Frank Sinatra

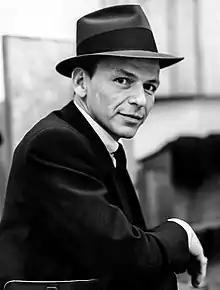
Sinatra,

Francis Albert Sinatra (December 12, 1915 – May 14, 1998) was an American singer and actor. Nicknamed the "Chairman of the Board" and "Ol' Blue Eyes", he is regarded as one of the . Sinatra is among the world's best-selling music artists, with an estimated 150 million record sales globally.